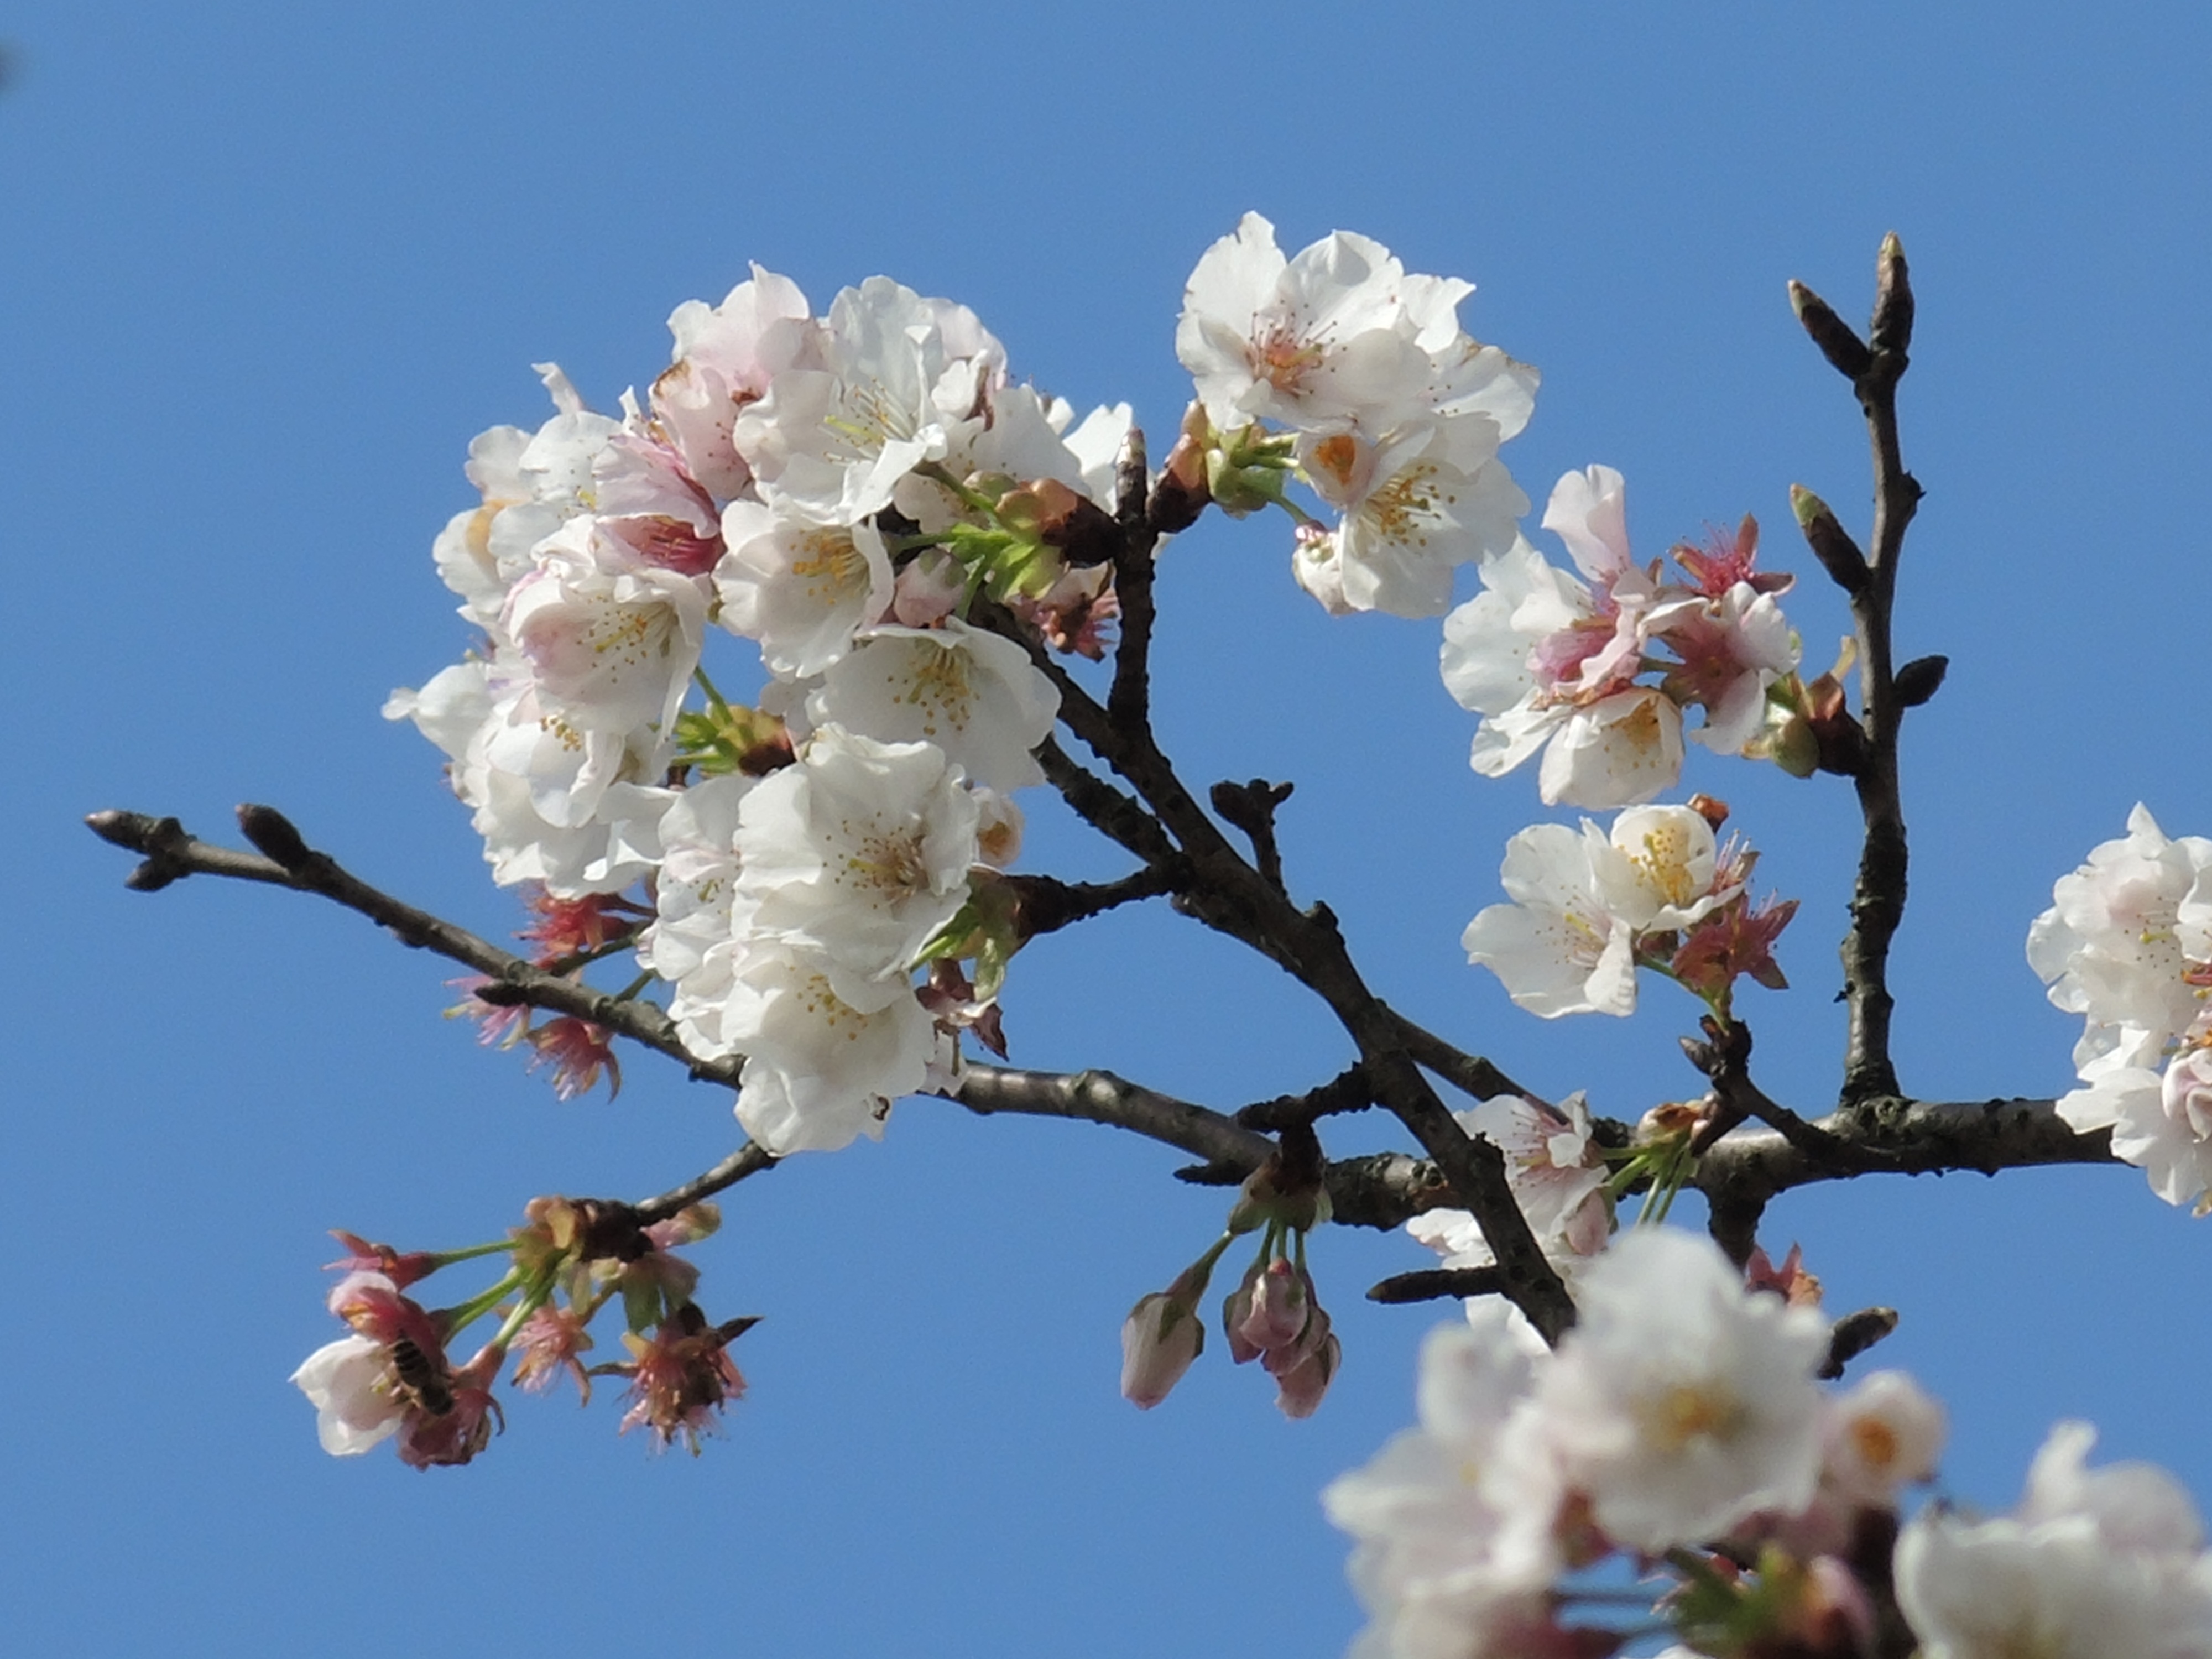
branch, blossom, plant, flower, petal, food, spring, produce, flora, cherry blossom, plum, plum blossom, flowering plant, rose family, land plant